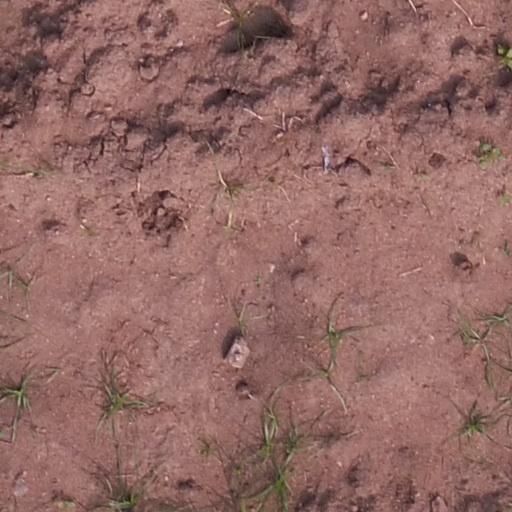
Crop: maize; corn